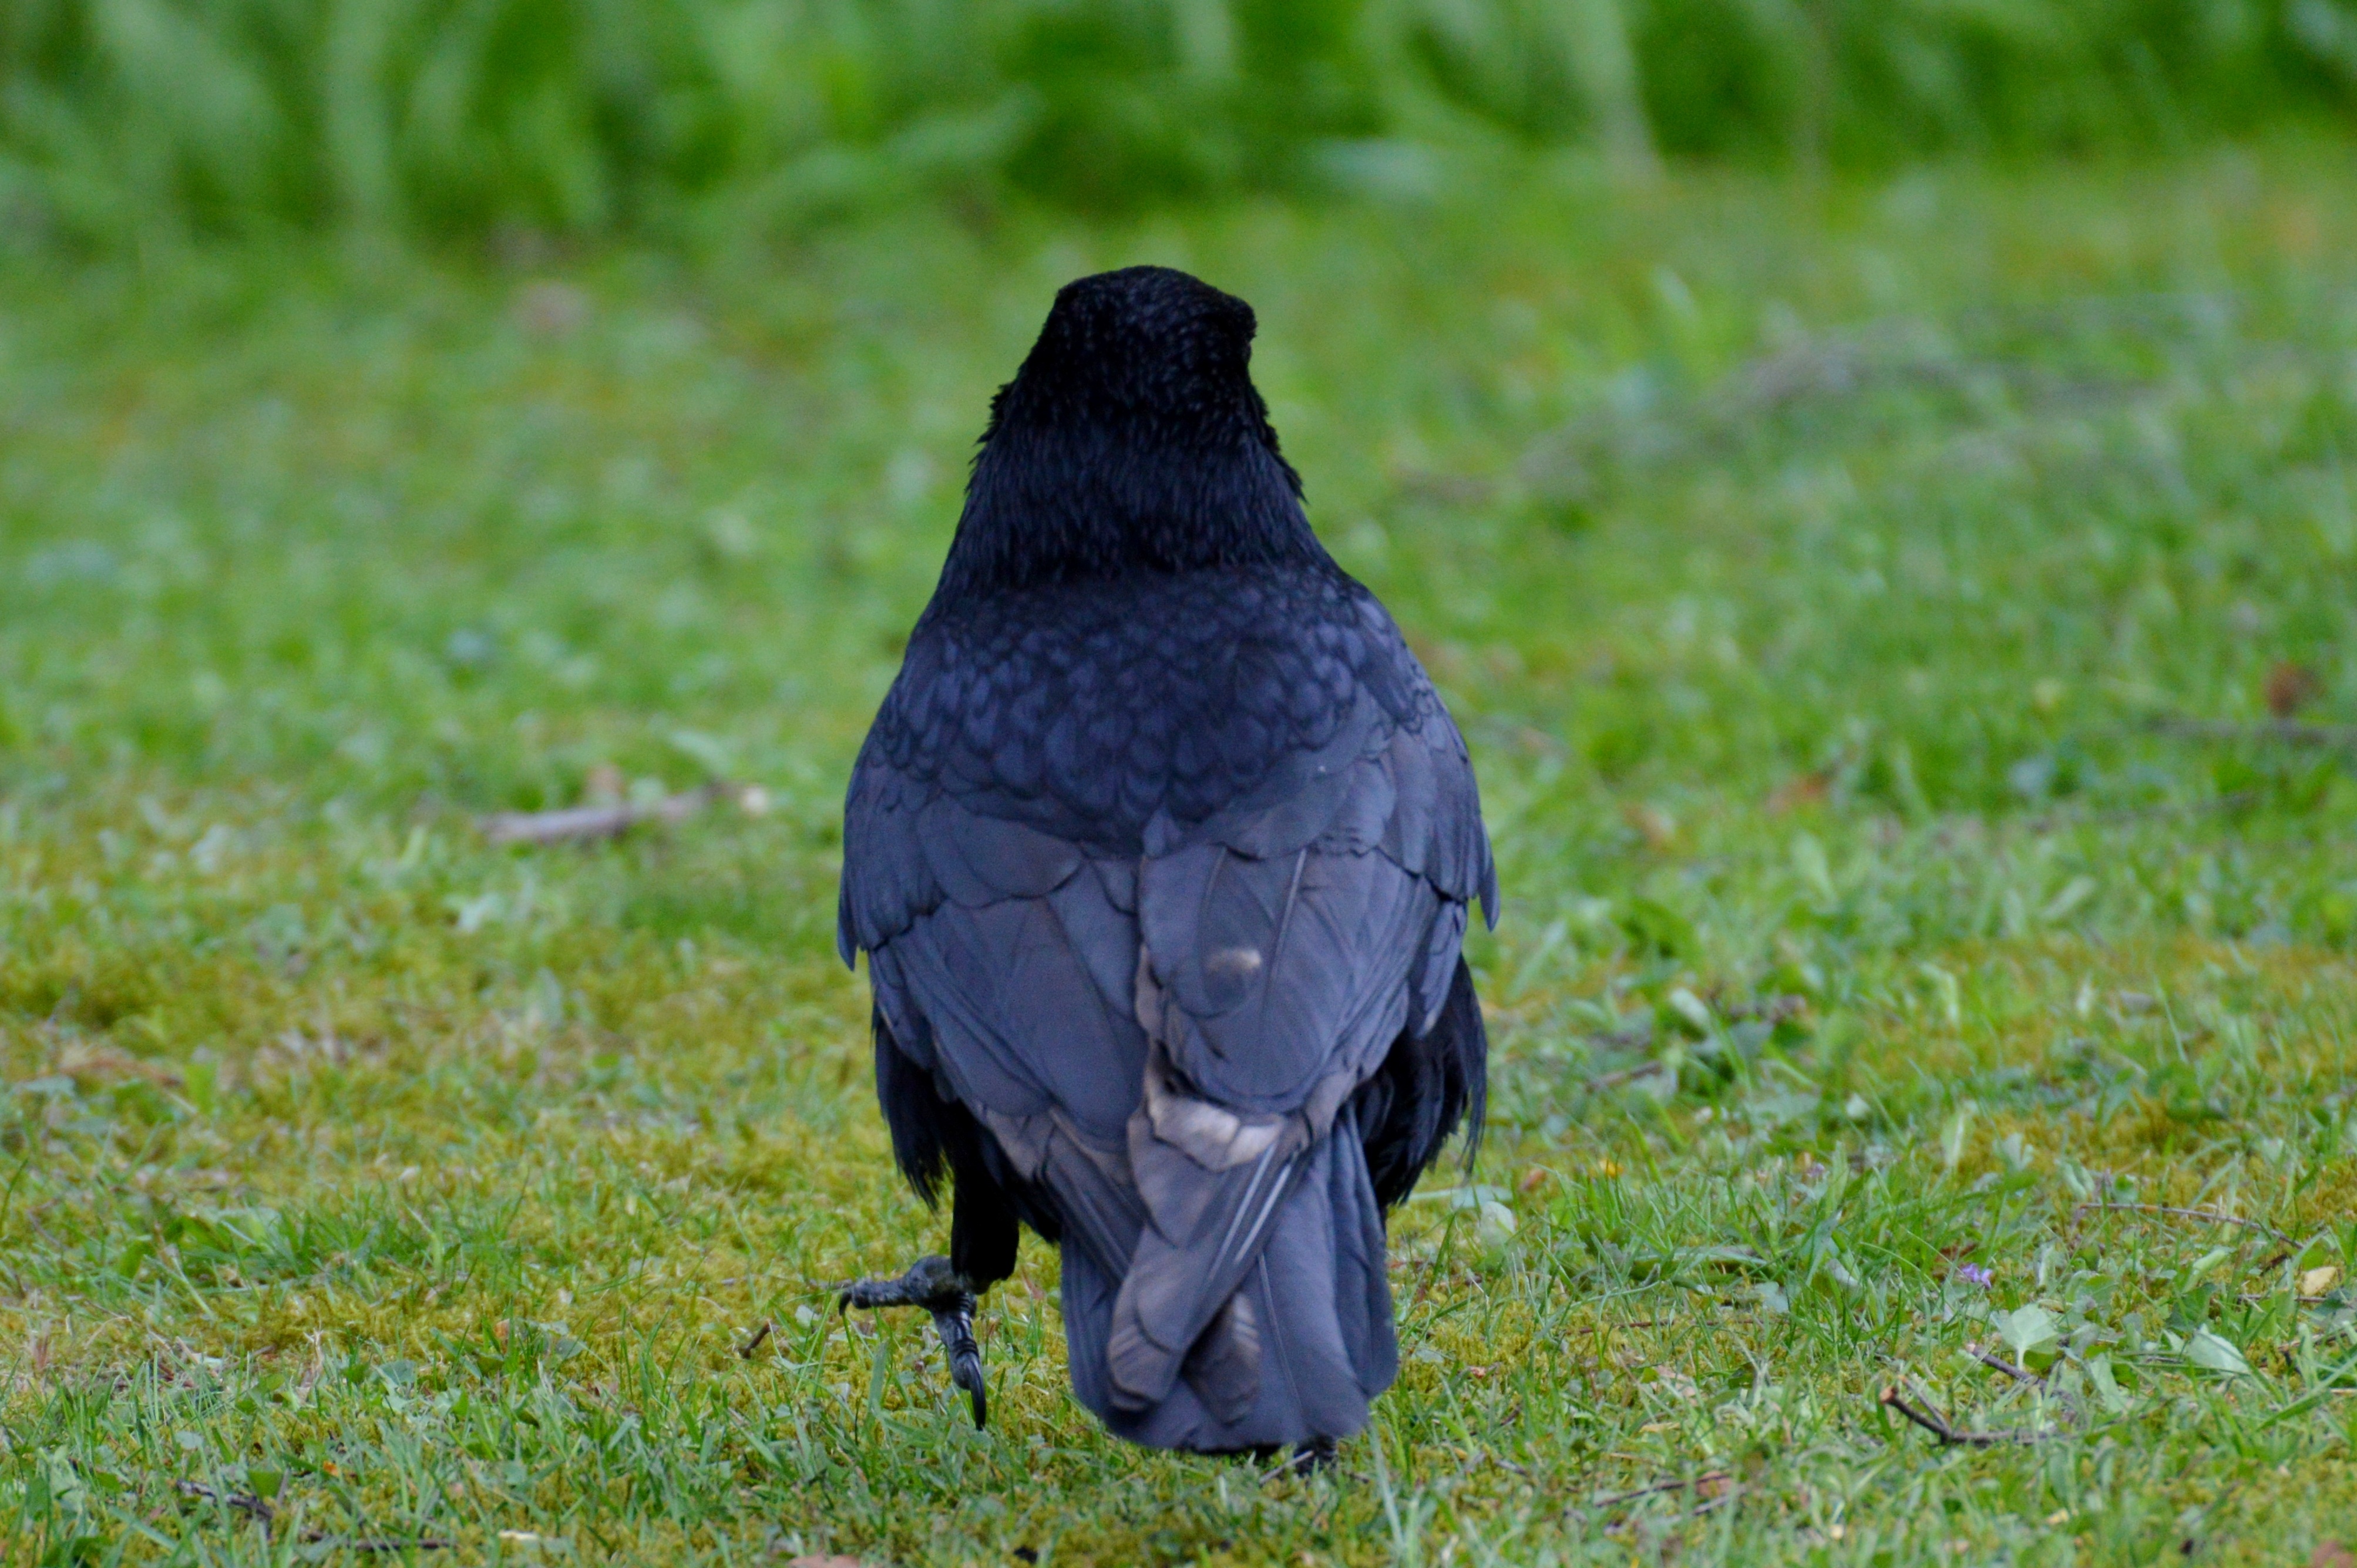
bird, fly, wildlife, beak, black, feather, fauna, crow, vertebrate, raven, bill, raven bird, american crow, perching bird, crow like bird